Plug-in electric vehicle

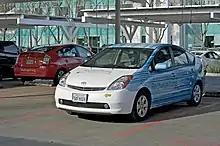
RechargeIT converted Toyota Prius plug-in hybrids at Google's Mountain View campus. The garage has recharging facilities powered by solar panels.

The Mercedes-AMG ONE is a plug-in dual hybrid.